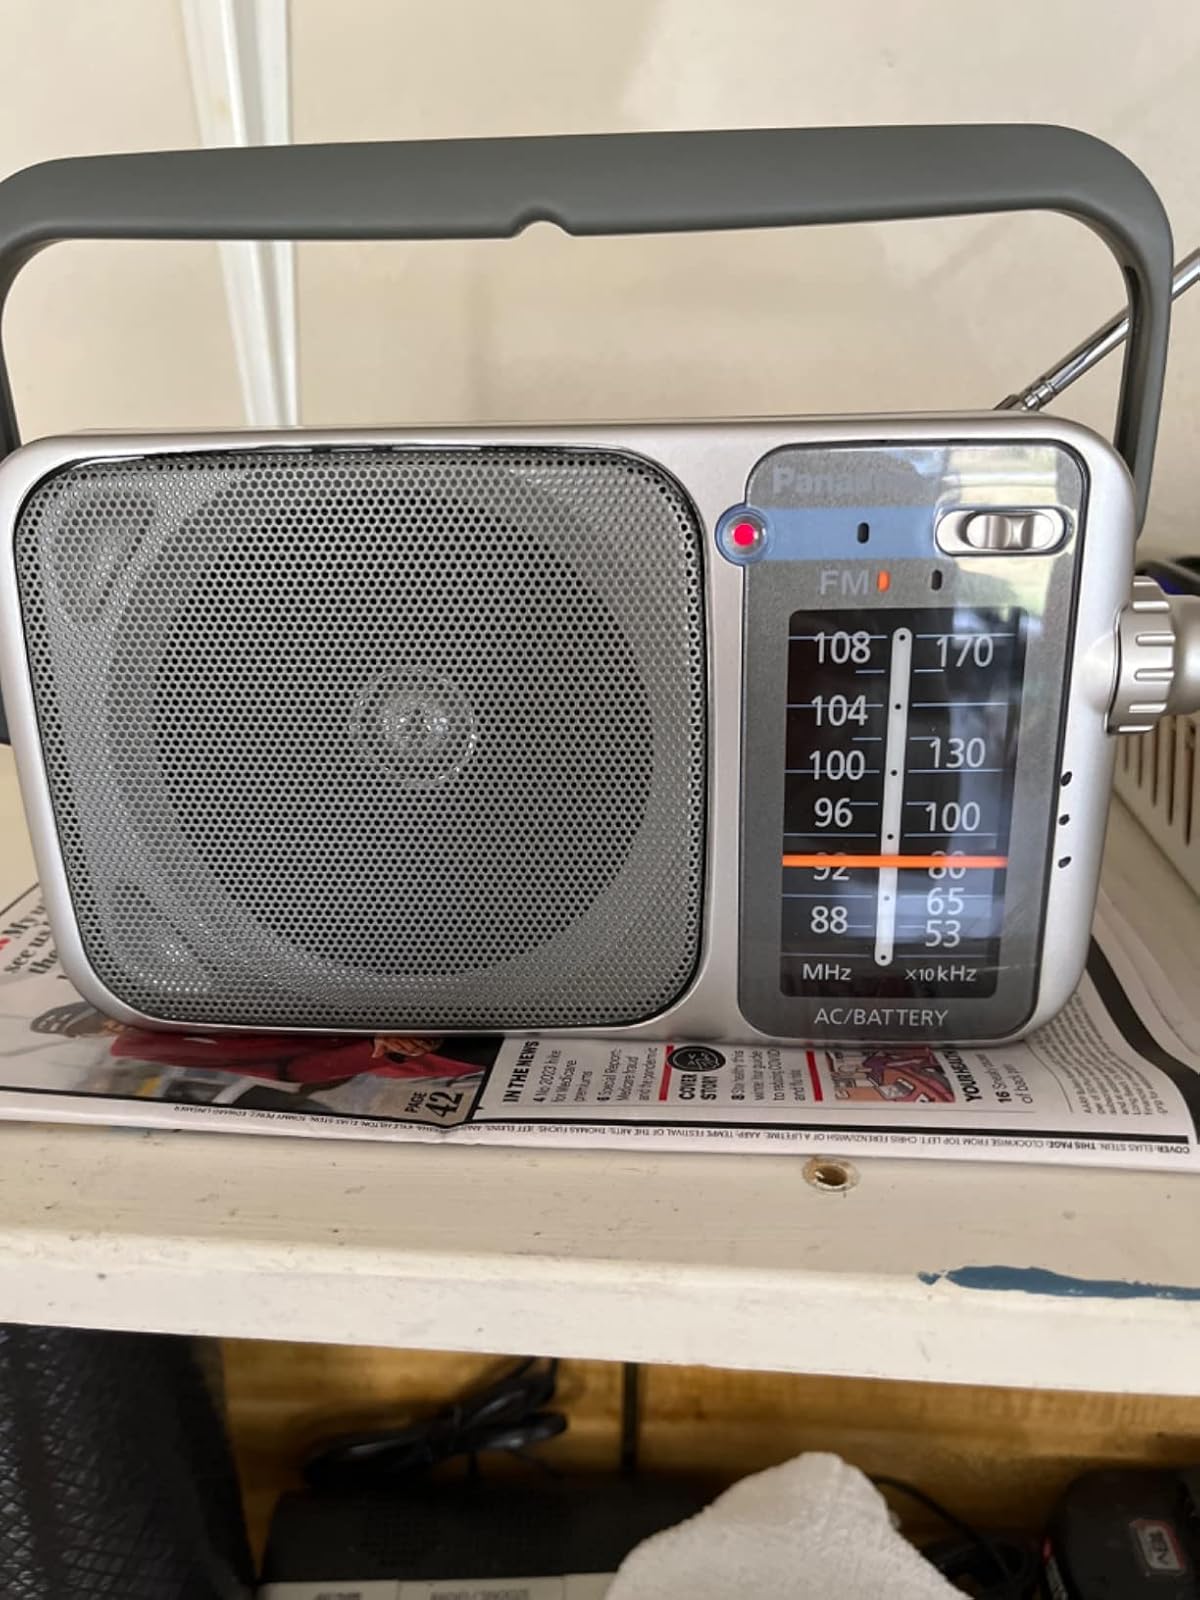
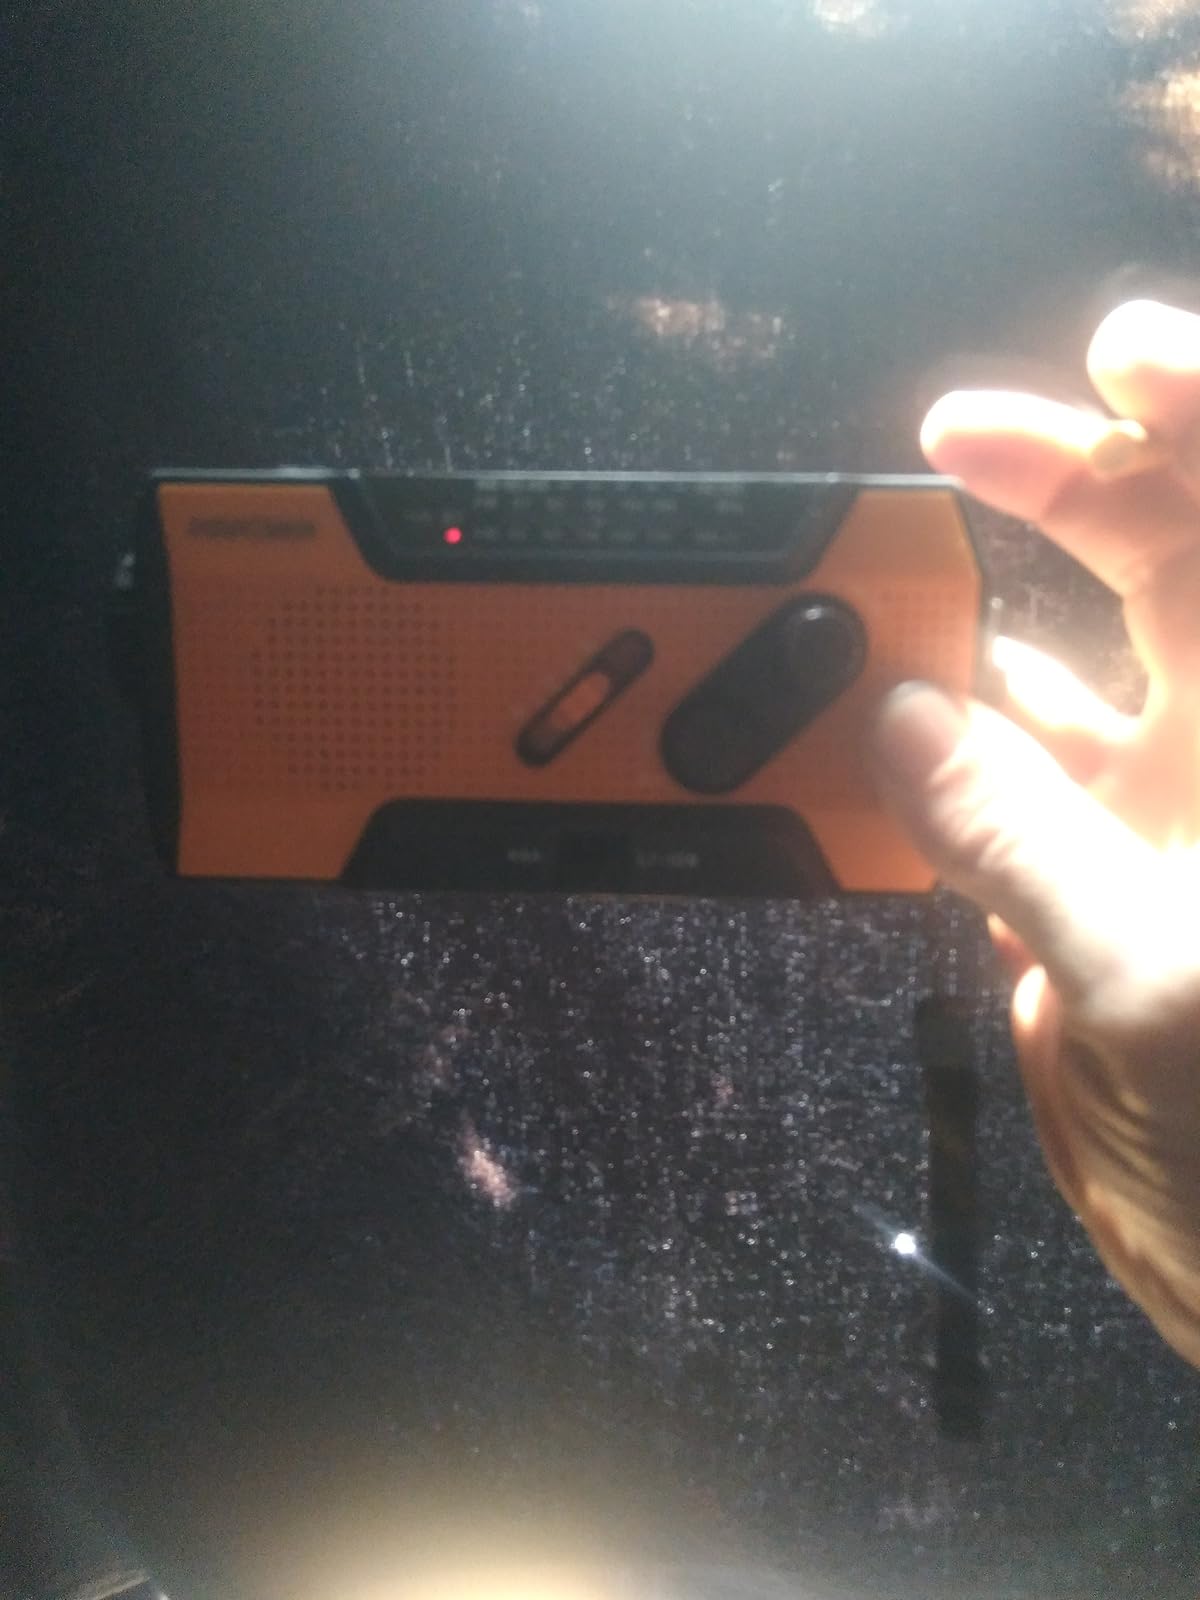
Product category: radio
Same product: no